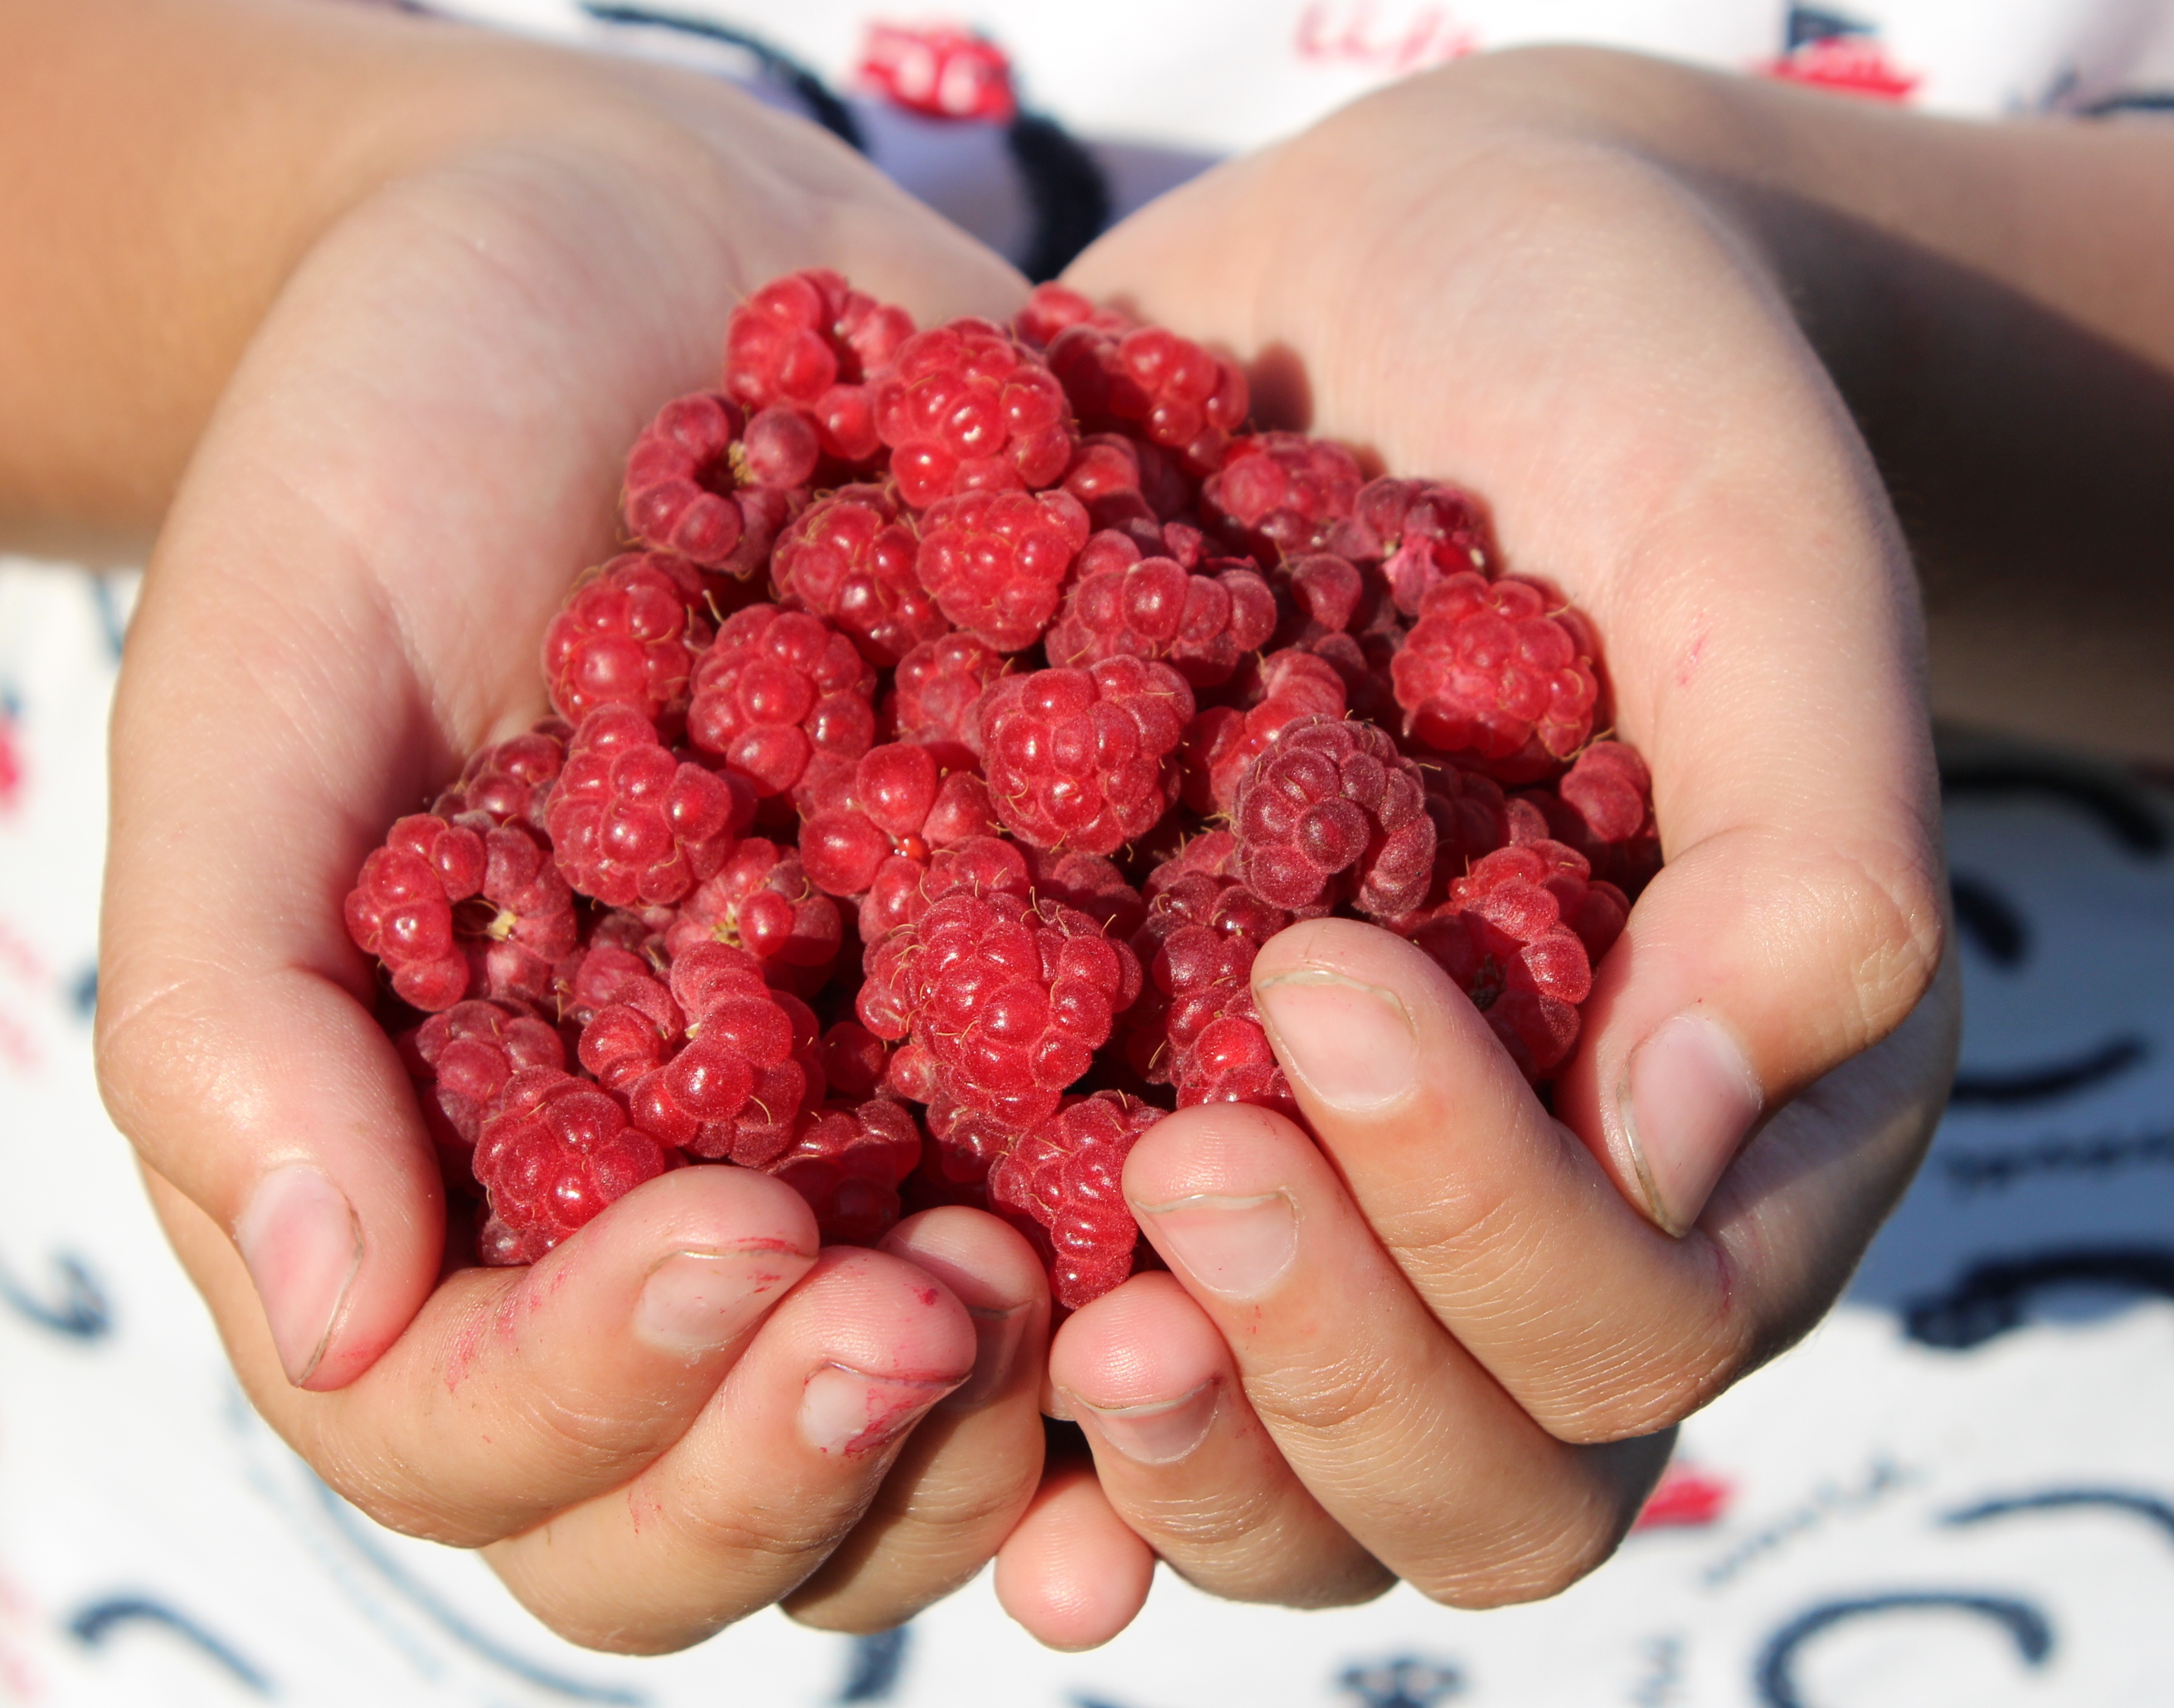
plant, raspberry, fruit, berry, food, red, produce, handful, closeup, health, blackberry, jam, vitamin, use, hands, tasty, dar, flowering plant, berries of a raspberry, ripe raspberry, land plant, frutti di bosco